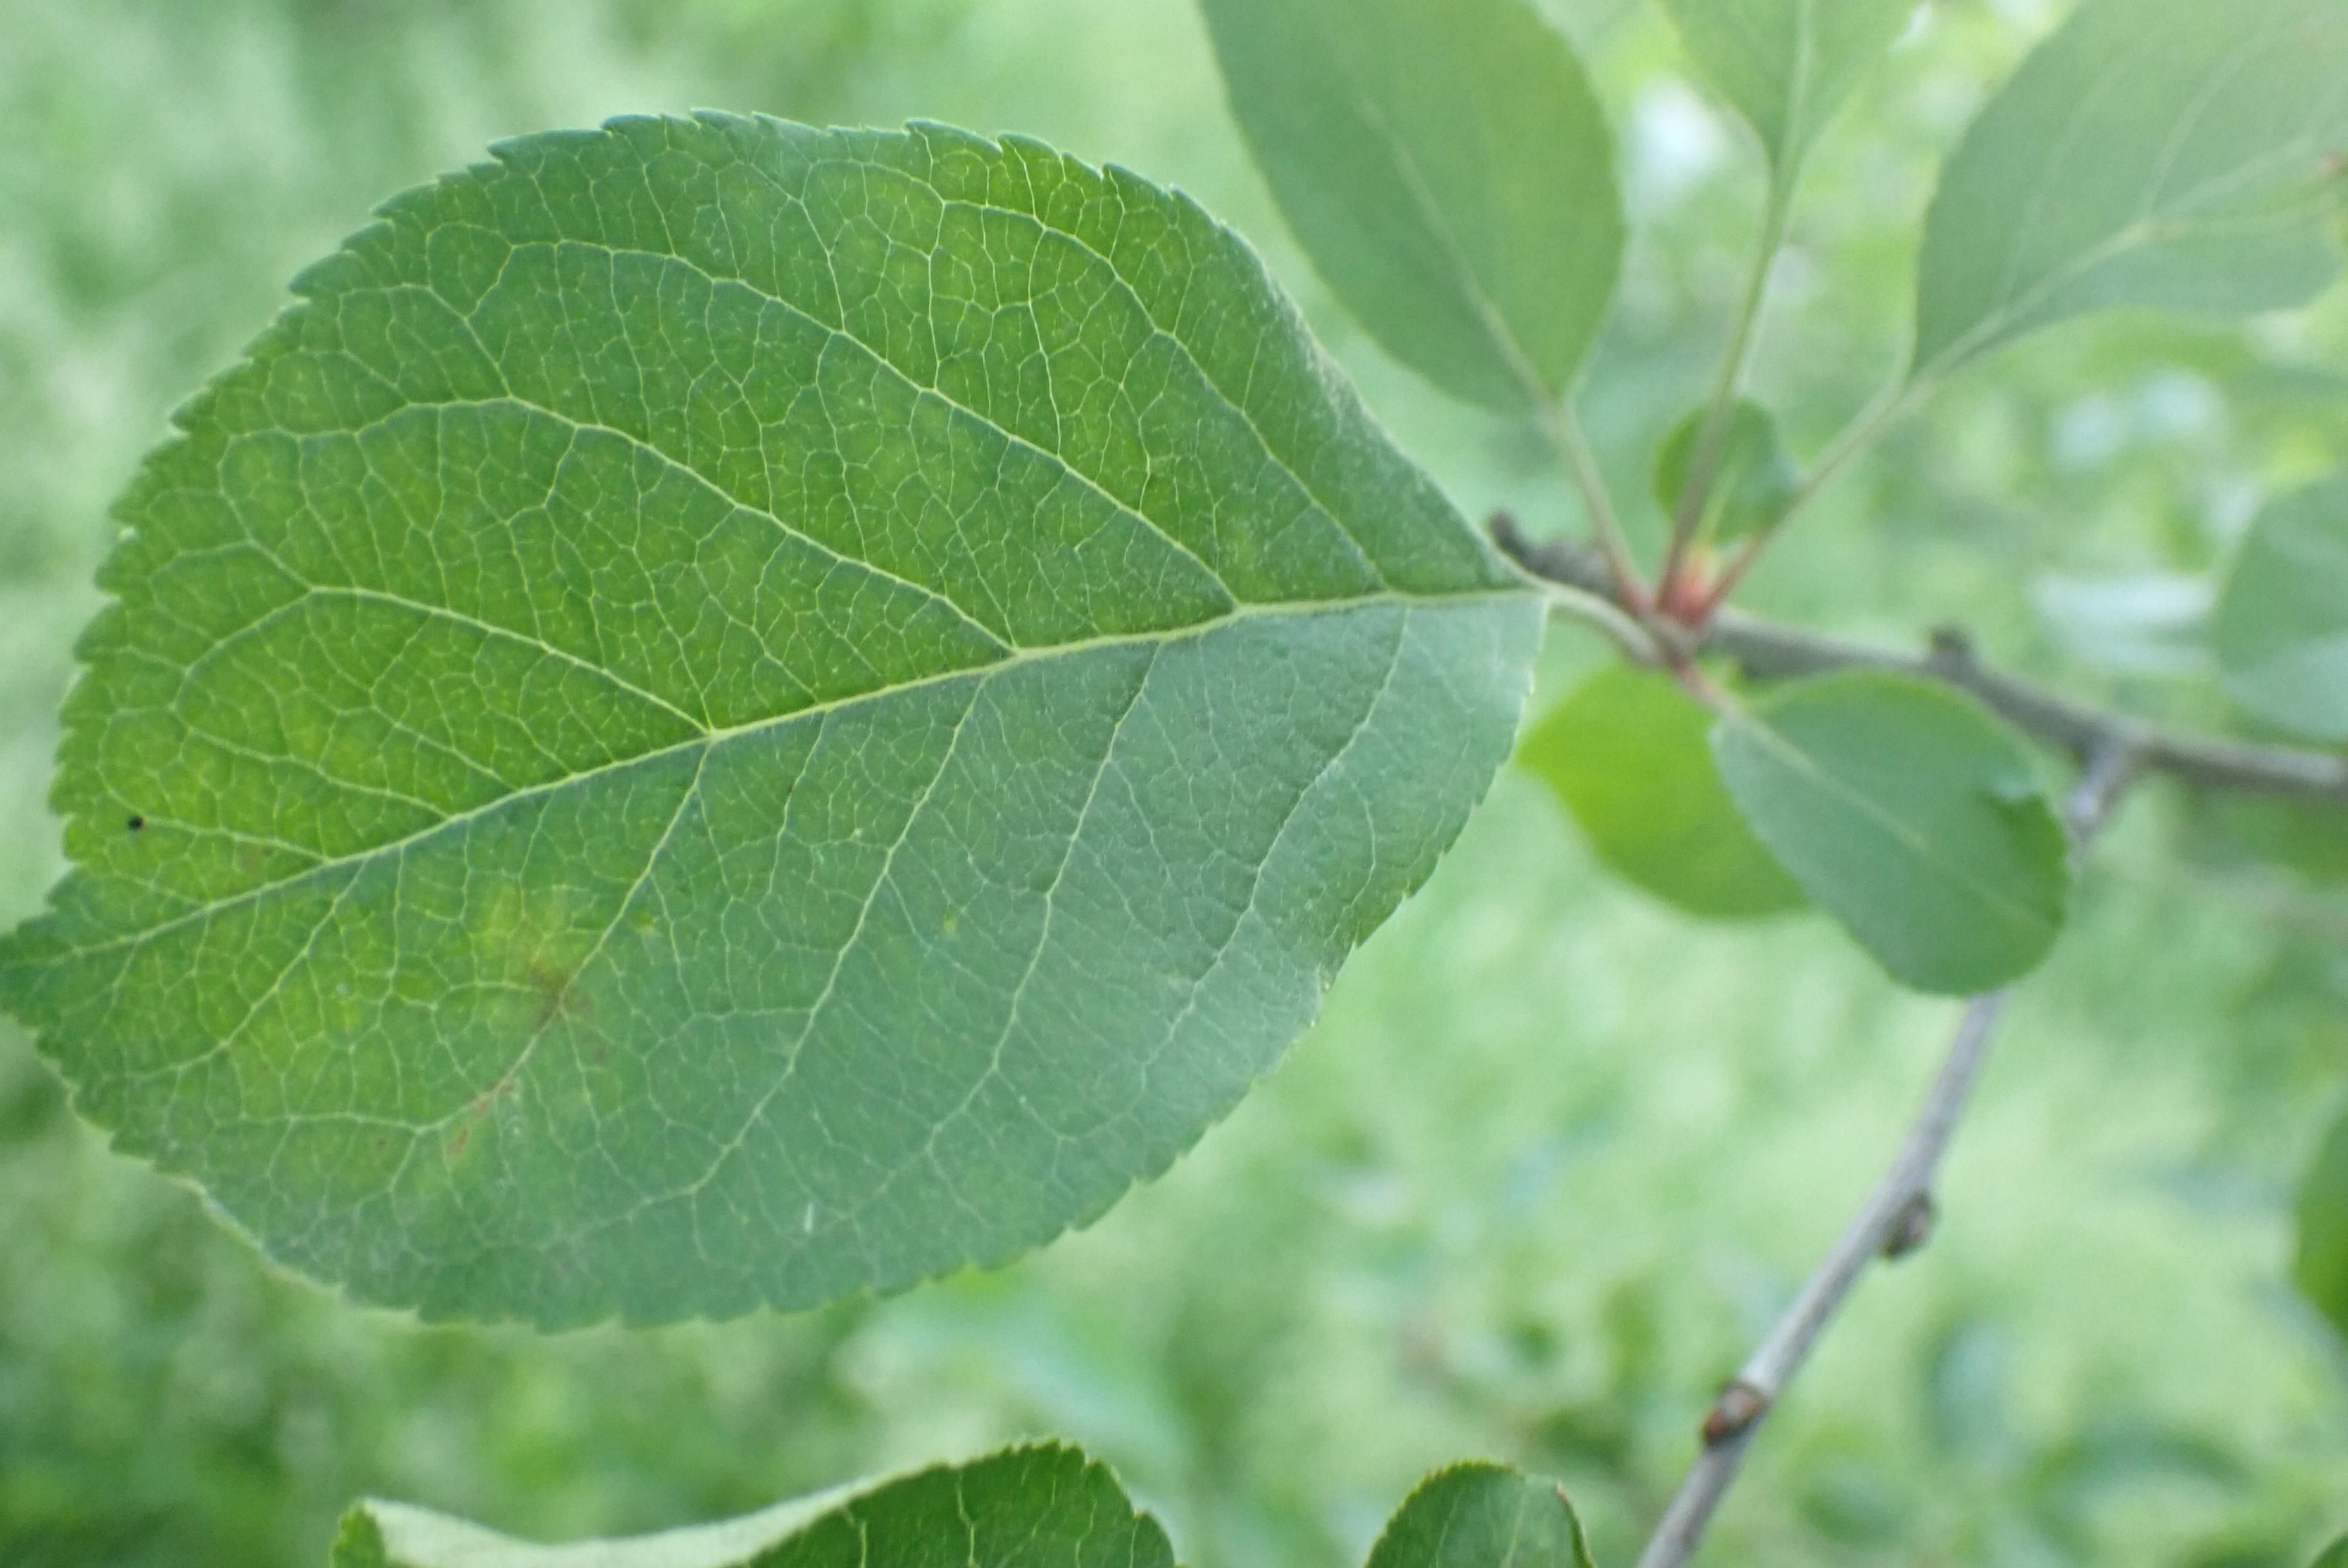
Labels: scab